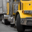
Label: truck